Bridge No. 5083-Marshall

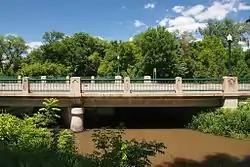
Bridge No. 5083 from Liberty Park

Bridge No. 5083-Marshall carries Minnesota State Highway 19 over the Redwood River in Marshall, Minnesota, United States. It was built 1931 and is one of two bridges on the historic register in the city. It was listed on the National Register of Historic Places in 1998.